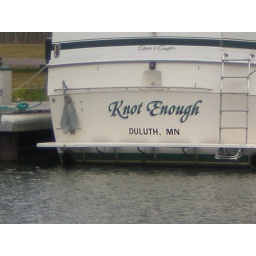
boat speed is measured in knots, and that person can't get enough of boating.